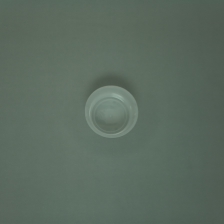
Color: white/transparent
Cap type: standard cap